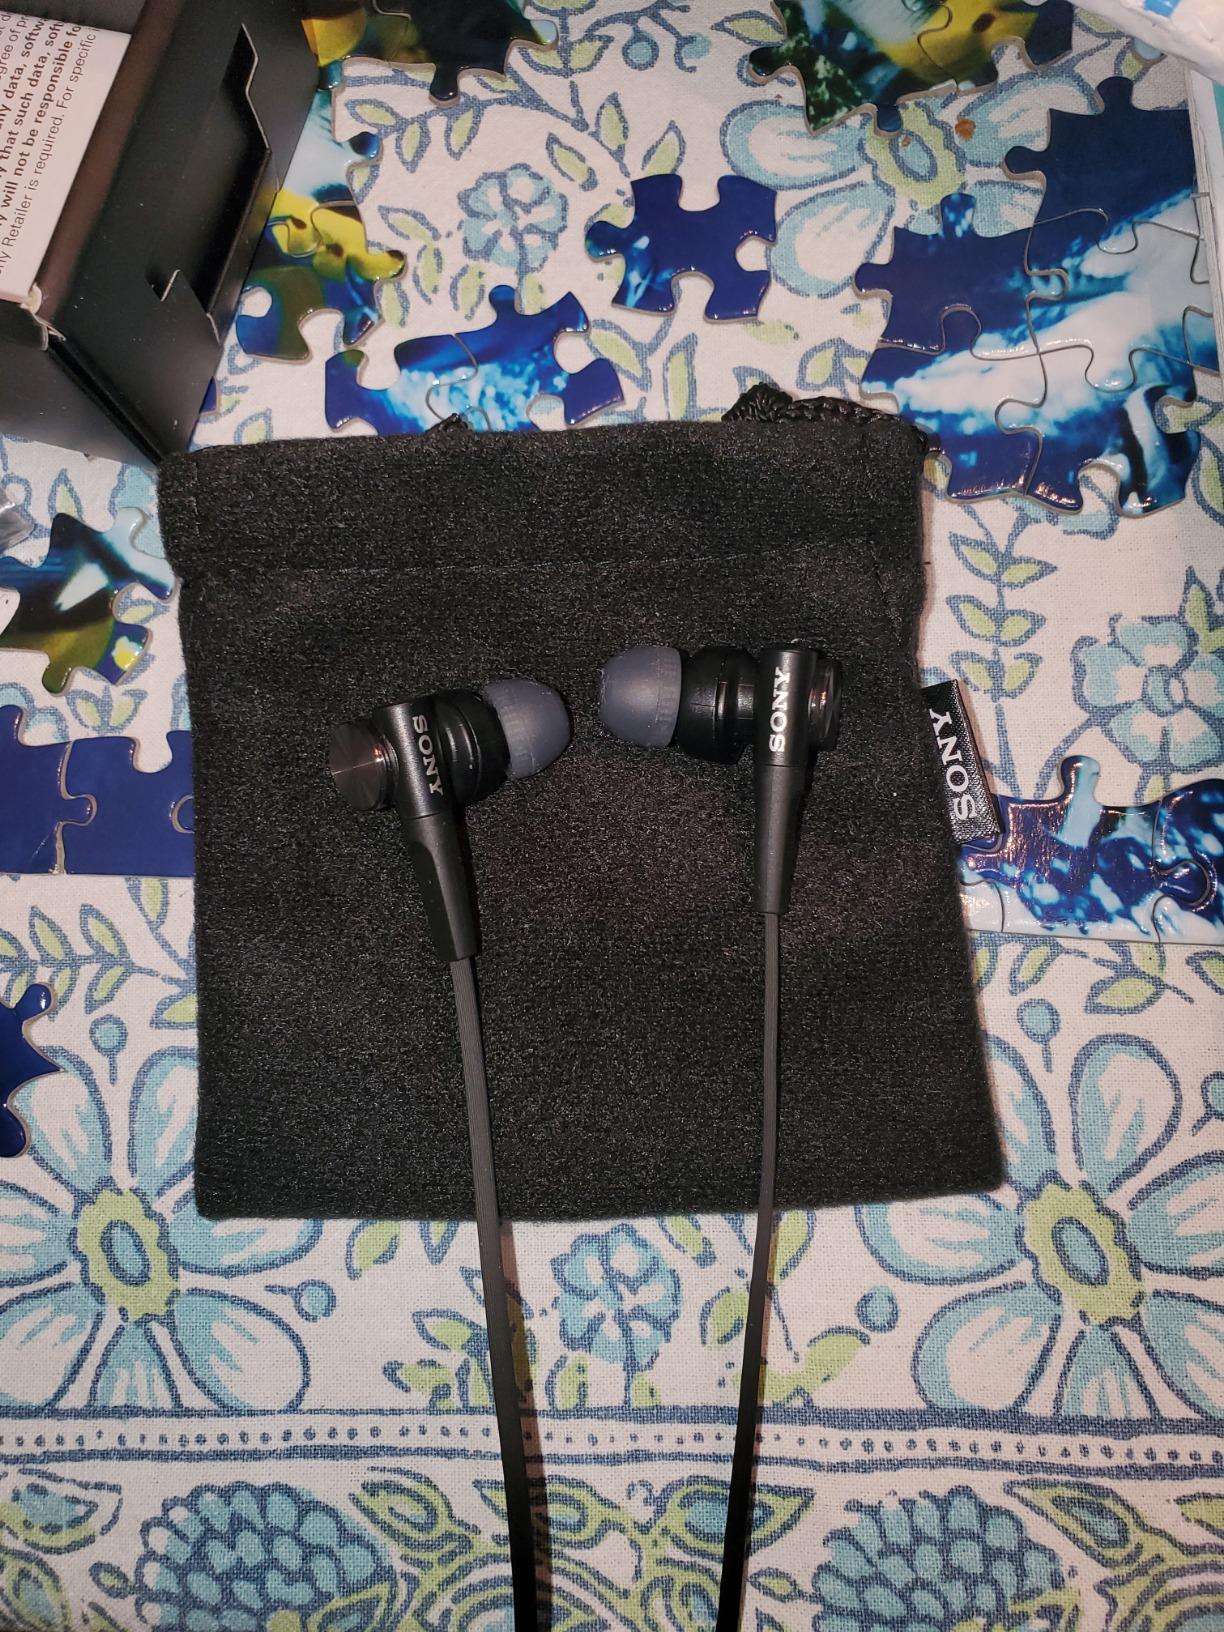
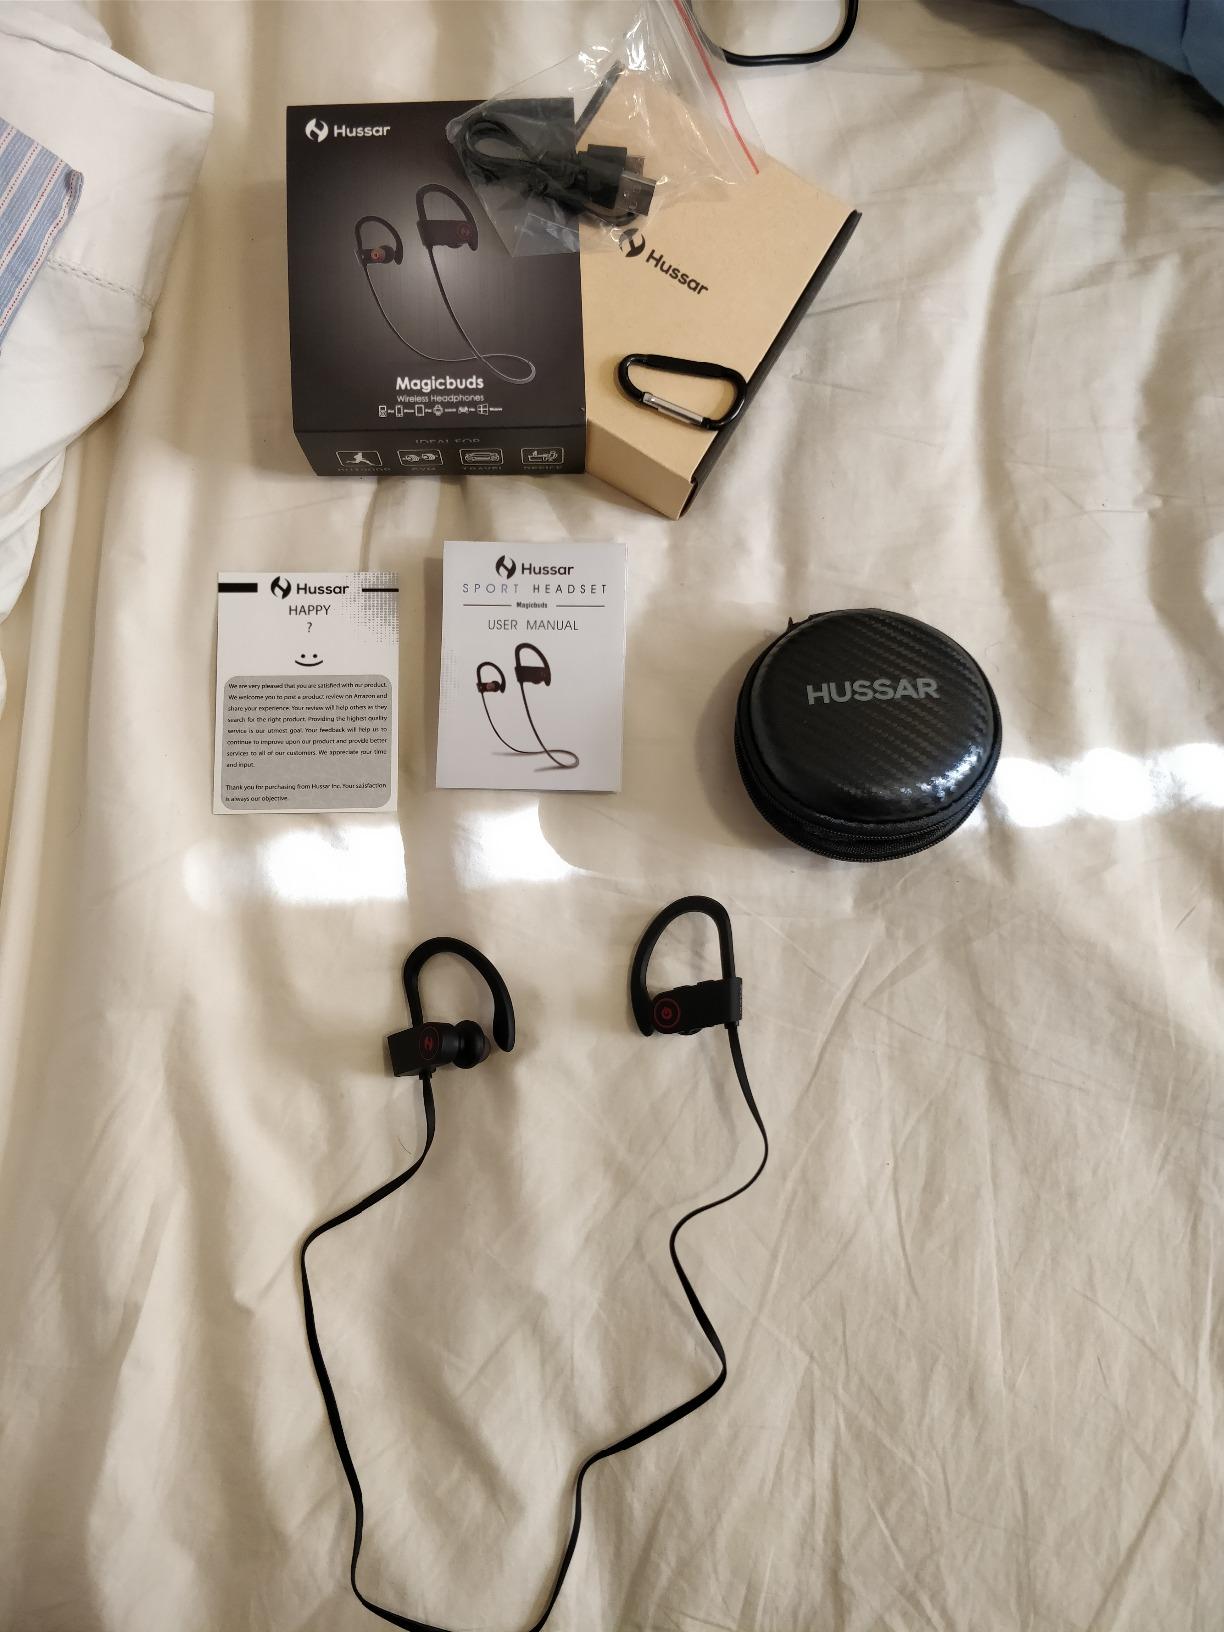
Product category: headphones
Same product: no